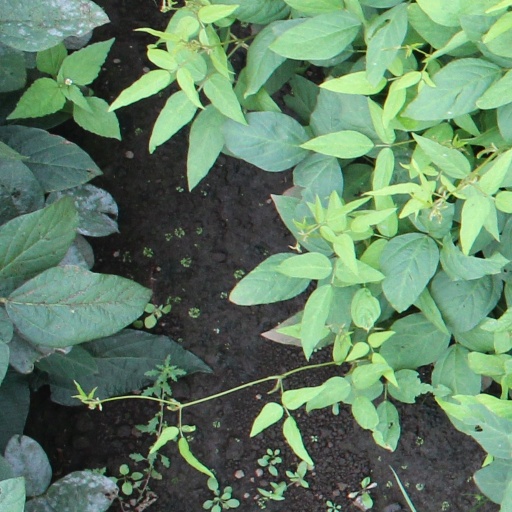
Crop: soybean